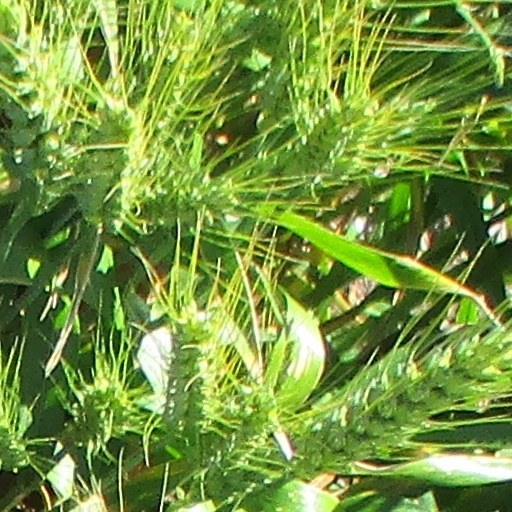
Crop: wheat